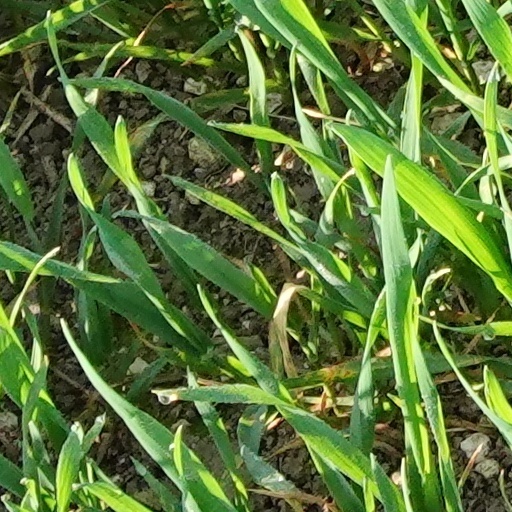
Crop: wheat